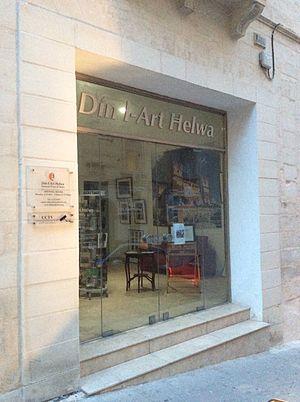
Le Din l-Art Ħelwa est une organisation bénévole non gouvernementale à but non lucratif, créée en 1968 par le juge maltais Maurice Caruana Carron dans le but de protéger le patrimoine culturel et l'environnement naturel de Malte. Depuis sa fondation, Din l-Art Ħelwa a restauré de nombreux sites culturels d'importance historique et environnementale. L'organisation promeut la préservation et la protection des bâtiments et monuments historiques, du caractère des villes et des villages de Malte et des lieux d'une grande beauté naturelle. Ils soutiennent l'application des lois existantes et l'adoption de nouvelles lois pour la protection du patrimoine naturel et bâti de Malte.